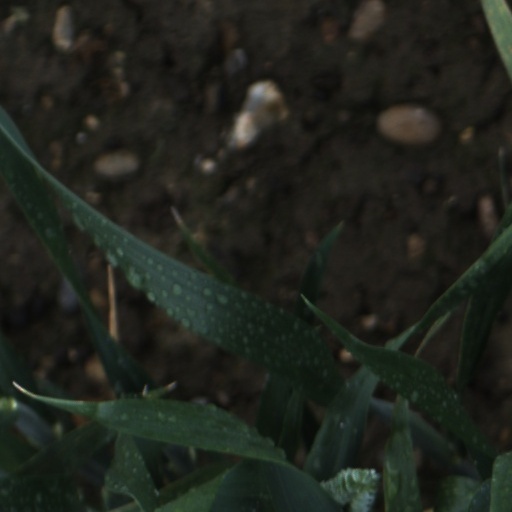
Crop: wheat